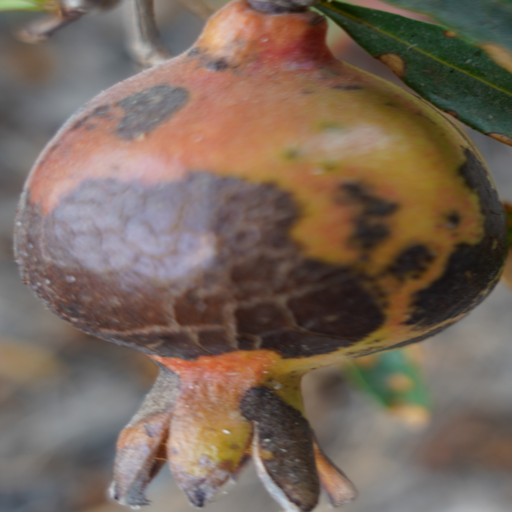
Label: Colletotrichum spp